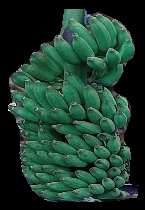
Variety: elakki-bale
Grade: grade1